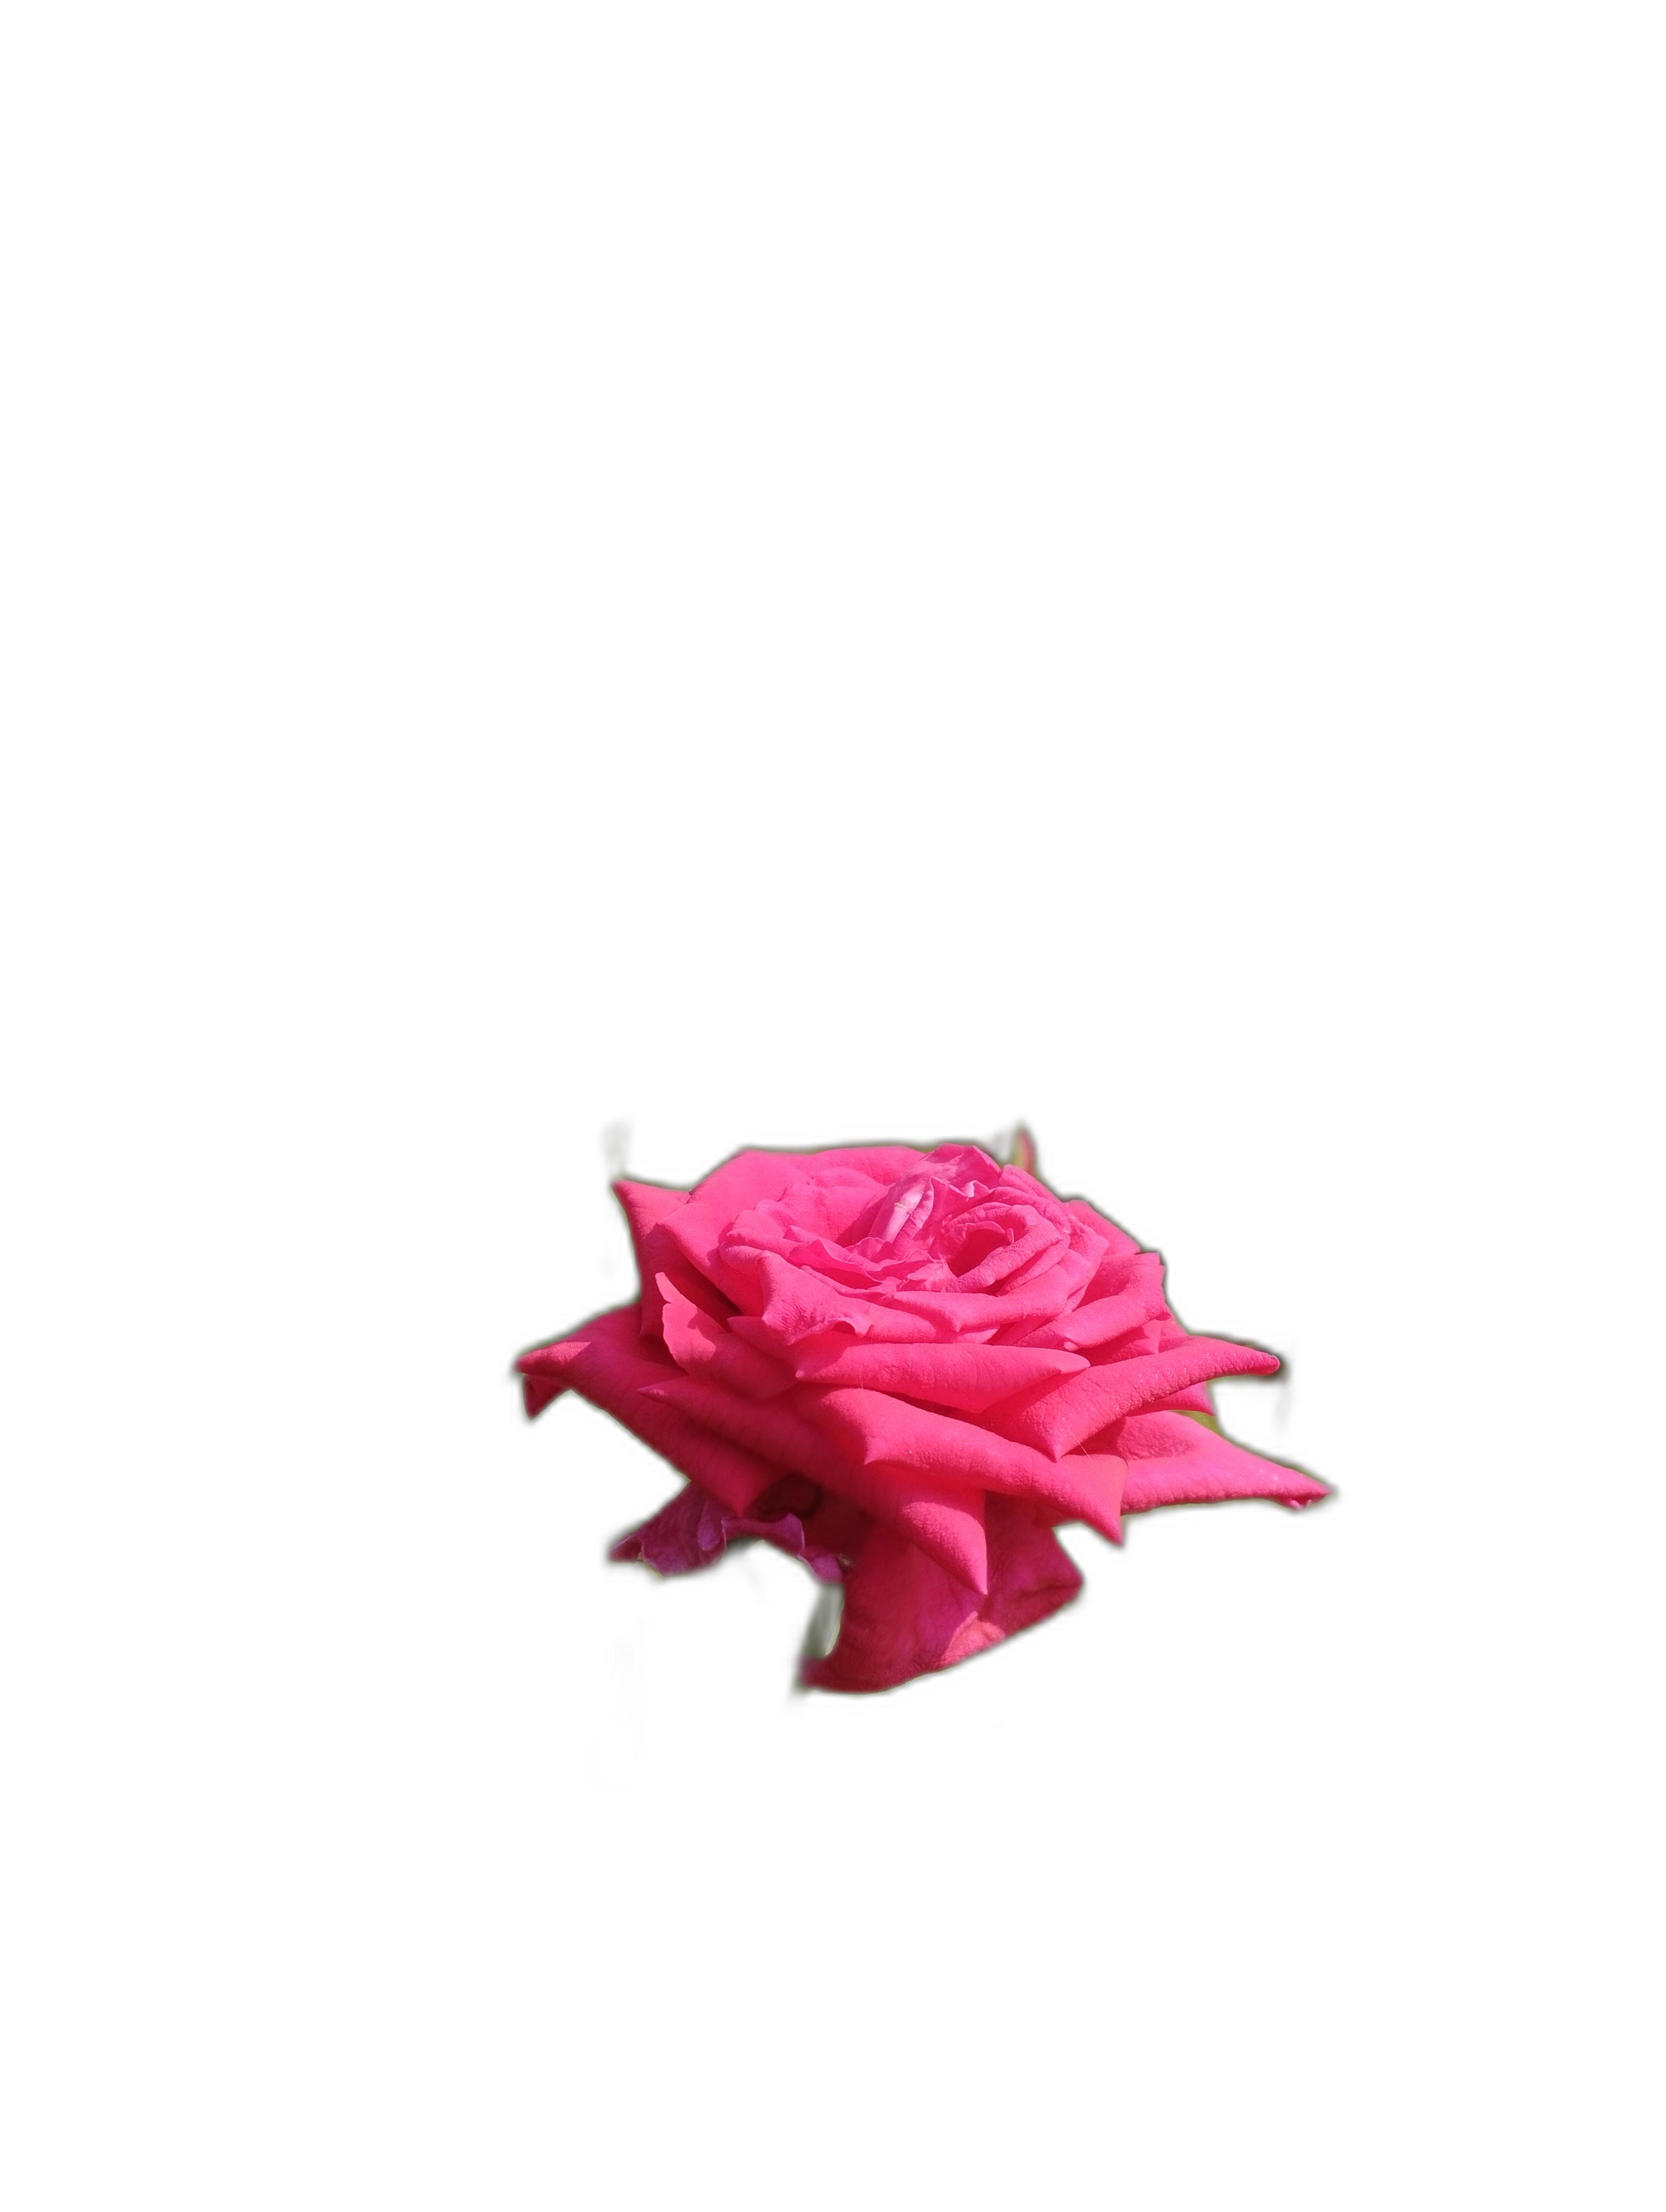
Label: Rose